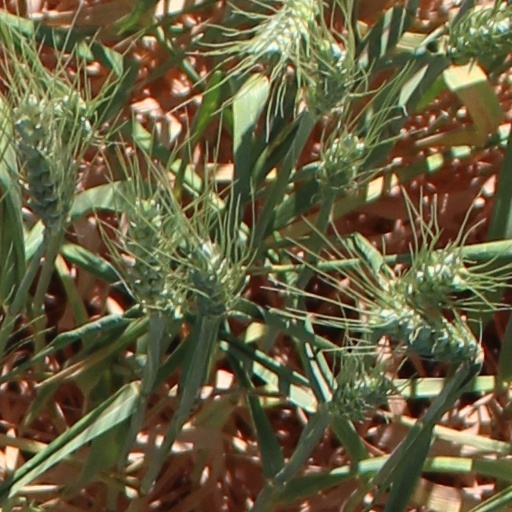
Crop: wheat